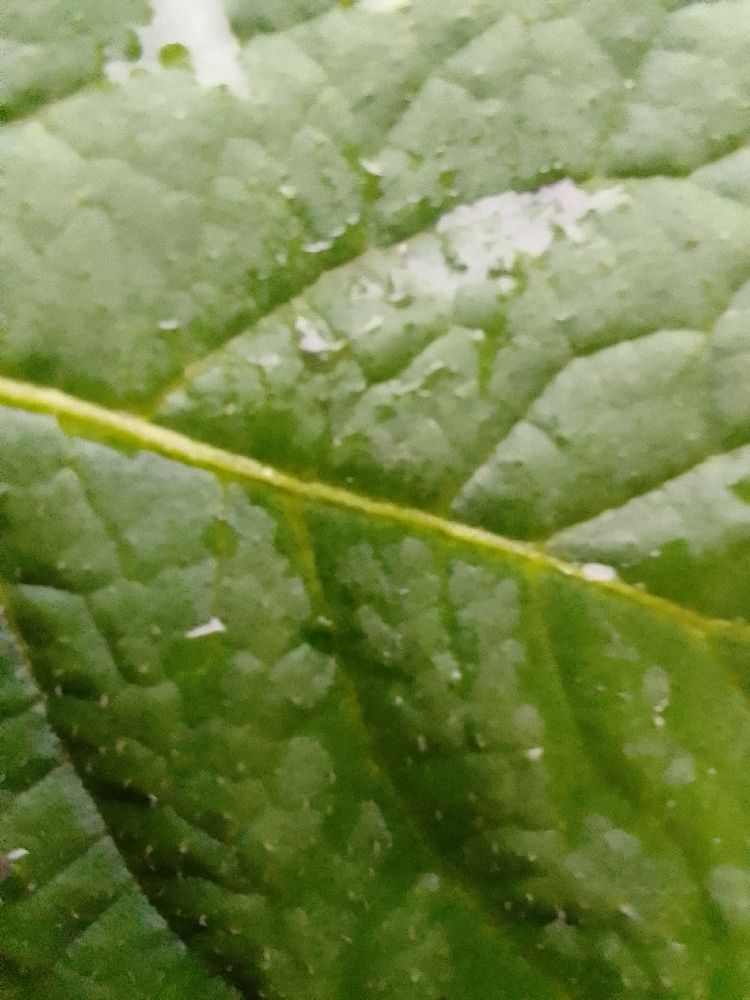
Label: Healthy